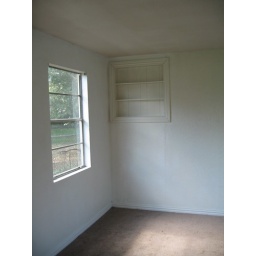
shelf and window in living room